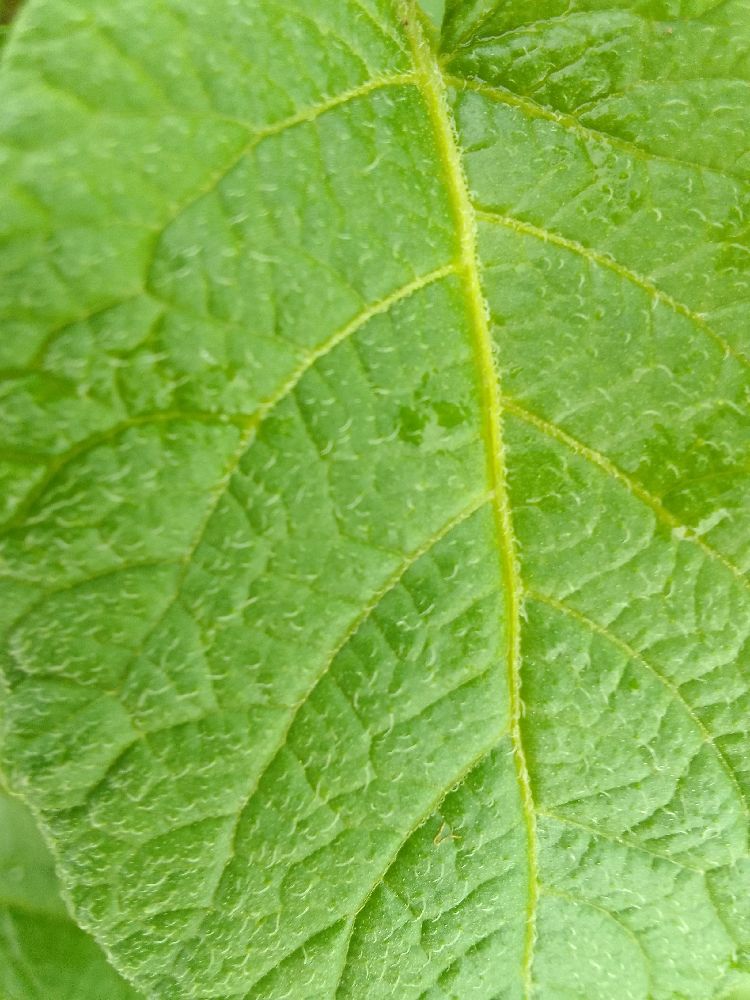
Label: Healthy